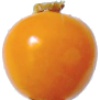
Label: Physalis 1